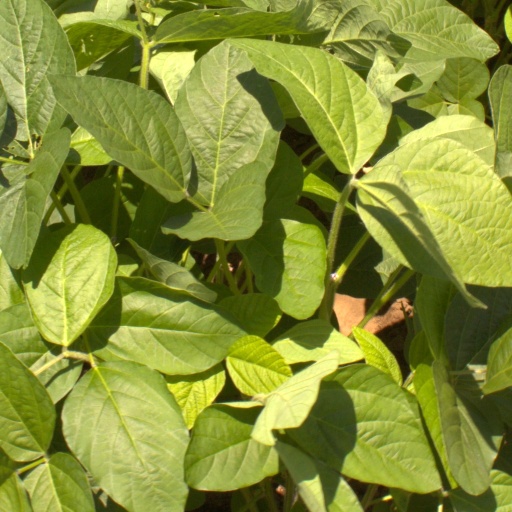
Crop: soybean